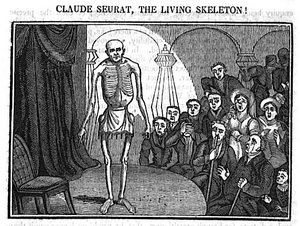
Claude-Ambroise Seurat, né le 9 avril 1798 à Troyes et mort le 2 juillet 1841 à Xhendelesse, est une personnalité française liée au monde du spectacle de foire et à la tératologie.